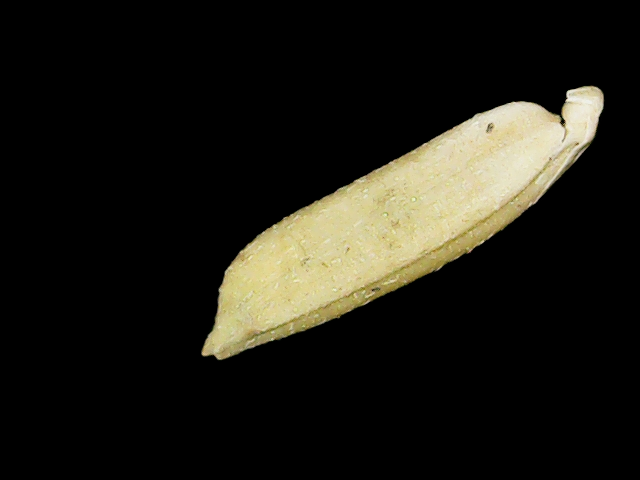
Rice variety: Binadhan21